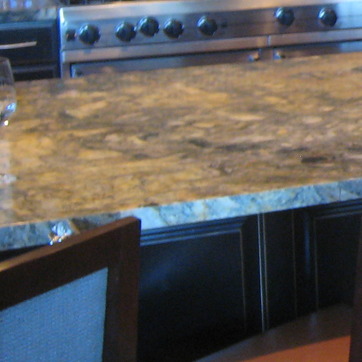
Material: polishedstone